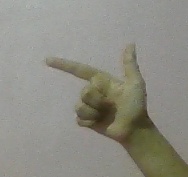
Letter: yaa